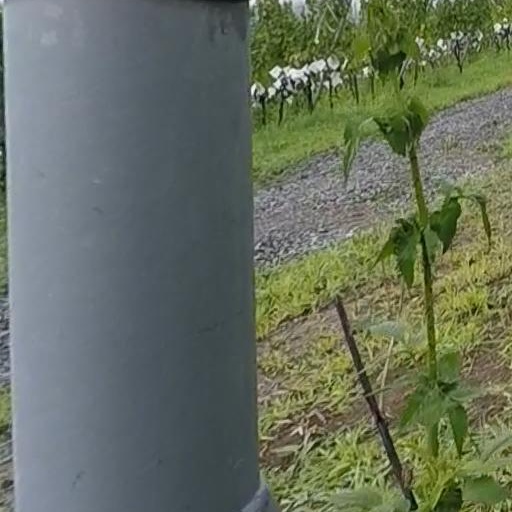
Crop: grape